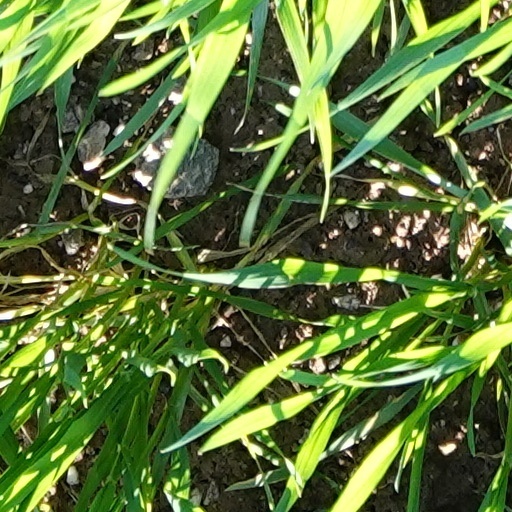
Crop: wheat